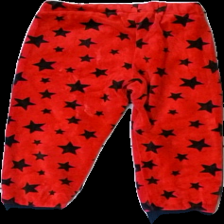
View: back
Type: Trousers
Category: Children
Brand: Polarn Och Pyret
Colors: Red, Black
Material: 100% cott
Pattern: Other
Cut: Regular
Size: 98
Stains: Major
Damage: Big stain
Damage location: middle center
Price range: <50
Recommended usage: Recycle
Description: Red trousers with black star pattern from Polarn och Pyret, size 98. Poor condition.